Karen Darbasie

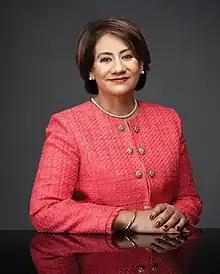

Karen Darbasie is a banker and businesswoman from Trinidad and Tobago. She is the group CEO of the First Citizens Bank and a previous board director at the American Chamber of Commerce of Trinidad and Tobago. She is a former president of the Bankers Association of Trinidad and Tobago and Chairman of Trinidad Nitrogen Company.